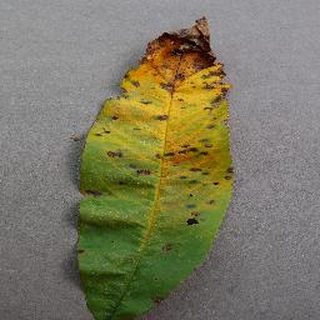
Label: peach_bacterial_spot